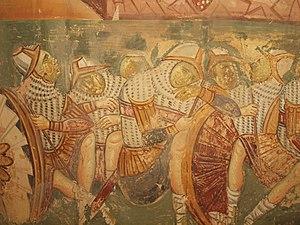
Le monastère de Mileševa est un monastère orthodoxe serbe situé sur le territoire du village de Mileševo, près de Prijepolje, au sud-ouest de la Serbie. Il dépend de l'éparchie de Mileševa, dont il est le siège, et est inscrit sur la liste des monuments culturels d'importance exceptionnelle du pays.